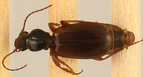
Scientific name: Cymindis neglecta
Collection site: Bartlett Experimental Forest NEON (BART), plot BART_068